Lynn and Dereham Railway

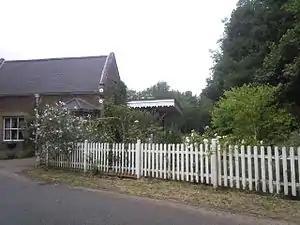
Narborough and Pentney in 2009.

The majority of the route remains unobstructed. All of the later stations, other than Wendling, remain in good order, and large sections of the route remain in transport use as roadways and drives. While track remains between King's Lynn and Middleton, the remainder has been lifted and the section of line between Dereham and Wendling has been claimed by the A47 road.